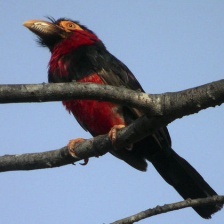
Species: BEARDED BARBET
Scientific name: LYBIUS DUBIUS